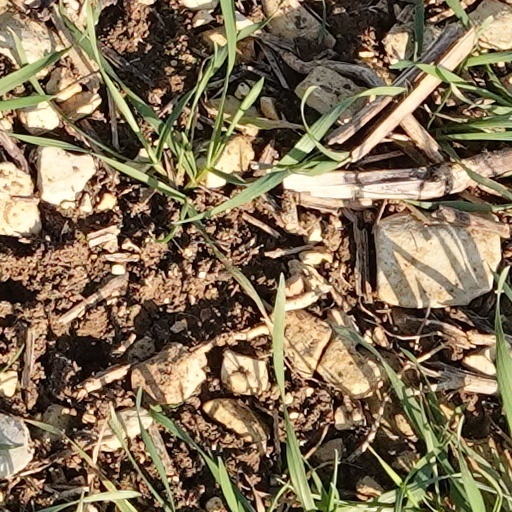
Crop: wheat